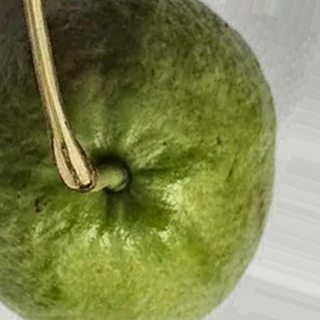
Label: healthy_guava